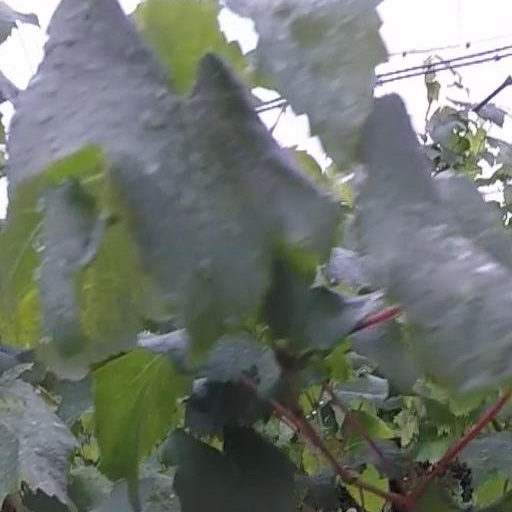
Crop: grape